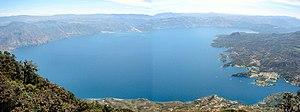
Santiago Atitlán est une ville du Guatemala dans le département de Sololá.